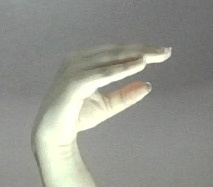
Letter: jeem